Pyrosome

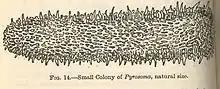
Drawing of a pyrosome. Clearly shows the individual zooids that appear as small bumps on the surface of the tubular structure.

A single individual of a pyrosome colony is referred to as an ascidiozooid, or zooid. A pyrosome colony contains many zooids which form a gelatinous tube, the walls of which range from 0.2 - 2.0 cm.